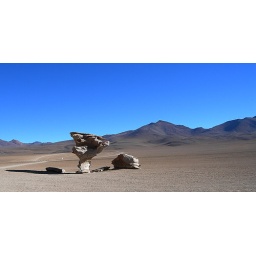
A caracteristic rock formation that looks like a tree found in southwest Bolivia